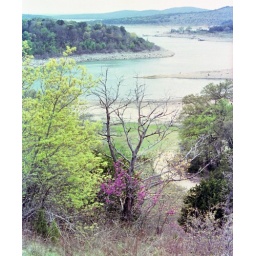
Apr 1978 a small red bud tree blooming above Lake Travis in the spring